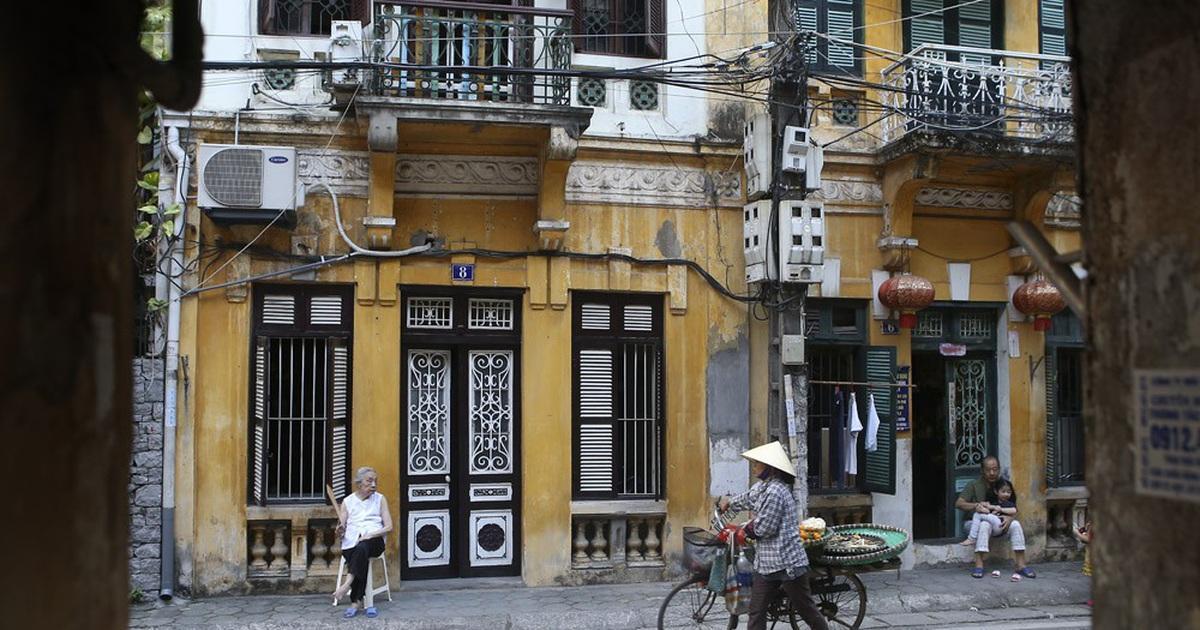
có một người mặc áo trắng đang ngồi ở trên vỉa hè